Notorious (2004 TV series)

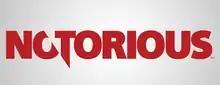

Notorious is an American documentary television series that profiles the lives of infamous individuals in history. The series aired on The Biography Channel.